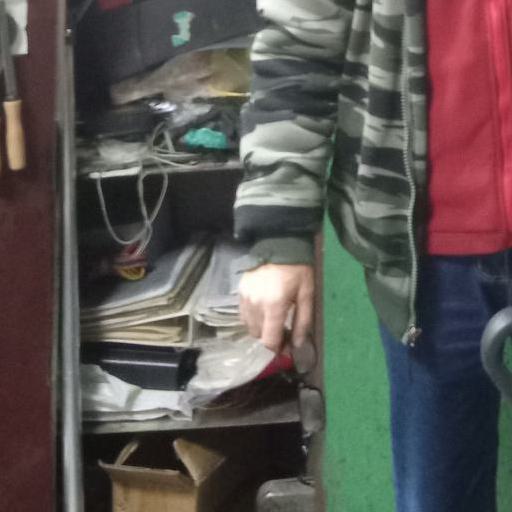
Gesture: no_gesture